Florida Holocaust Museum

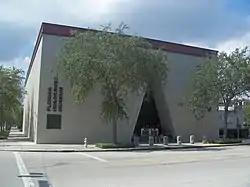

The Florida Holocaust Museum is a Holocaust museum located at 55 Fifth Street South in St. Petersburg, Florida. Founded in 1992, it moved to its current location in 1998. Formerly known as the Holocaust Center, the museum officially changed to its current name in 1999. It is one of the largest Holocaust museums in the United States. It was founded by Walter and Edith Lobenberg both of whom were German Jews who escaped persecution in Nazi Germany by immigrating to the United States. Elie Wiesel, a Holocaust survivor and winner of the Nobel Peace Prize, was Honorary Chairman and cut the ribbon at the 1998 opening ceremony. The Florida Holocaust Museum is one of three Holocaust Museums that are accredited by the American Alliance of Museums. The museum works with the local community and survivors of the Holocaust to spread awareness and to educate the public on the history of the Holocaust.